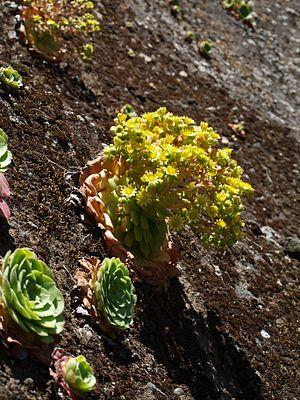
Aeonium glandulosum est une plante de la famille des Crassulacées, endémique à Madère